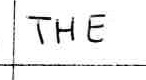
Label: the